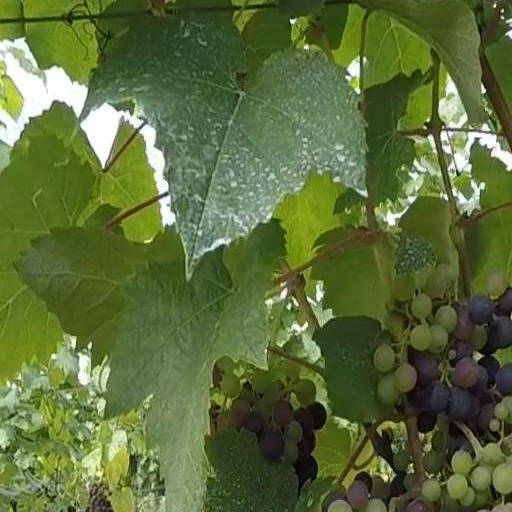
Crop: grape